Herman A. Kähler

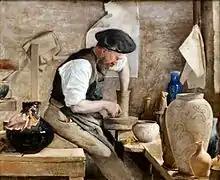
"Herman Kähler in his Workshop", painting by L.A. Ring (1890)

Herman August Kähler, usually known as Herman A. Kähler, (6 March 1846 – 16 November 1917) was a Danish ceramic designer and manufacturer who ran the Kähler ceramic factory ("Kählers Keramiske Værksted") in Næstved, Denmark. His daughter Sigrid married the painter L.A. Ring.